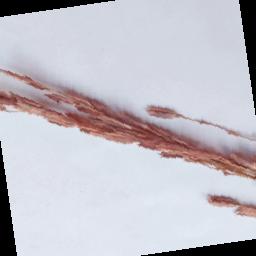
Label: Rice___Neck_Blast